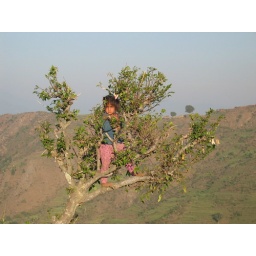
This cute girl captured my attention as she plays on a tree near a cliff